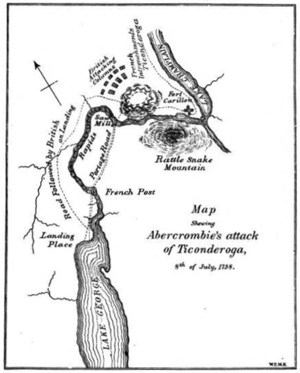
La rivière La Chute, est un cours d'eau d'une longueur de 51 km qui coule dans l'État de New York aux États-Unis.